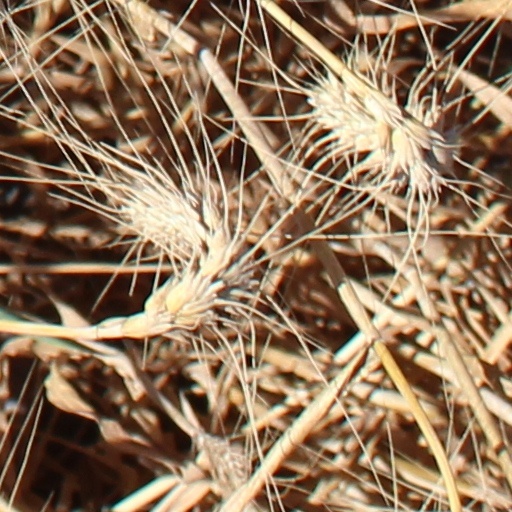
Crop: wheat